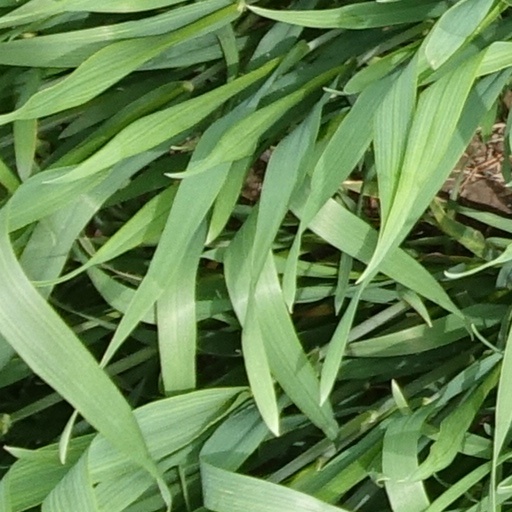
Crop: wheat